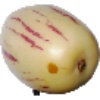
Label: pepino